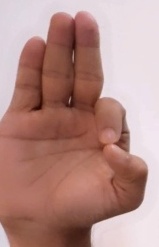
ASL sign: F